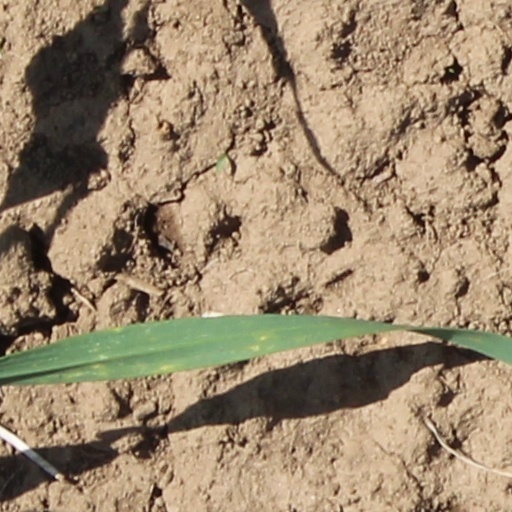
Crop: wheat